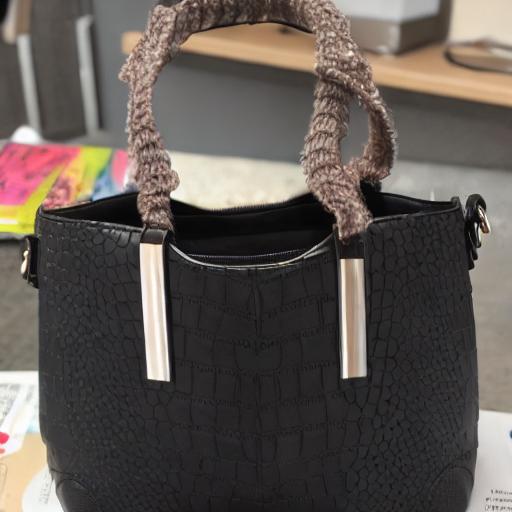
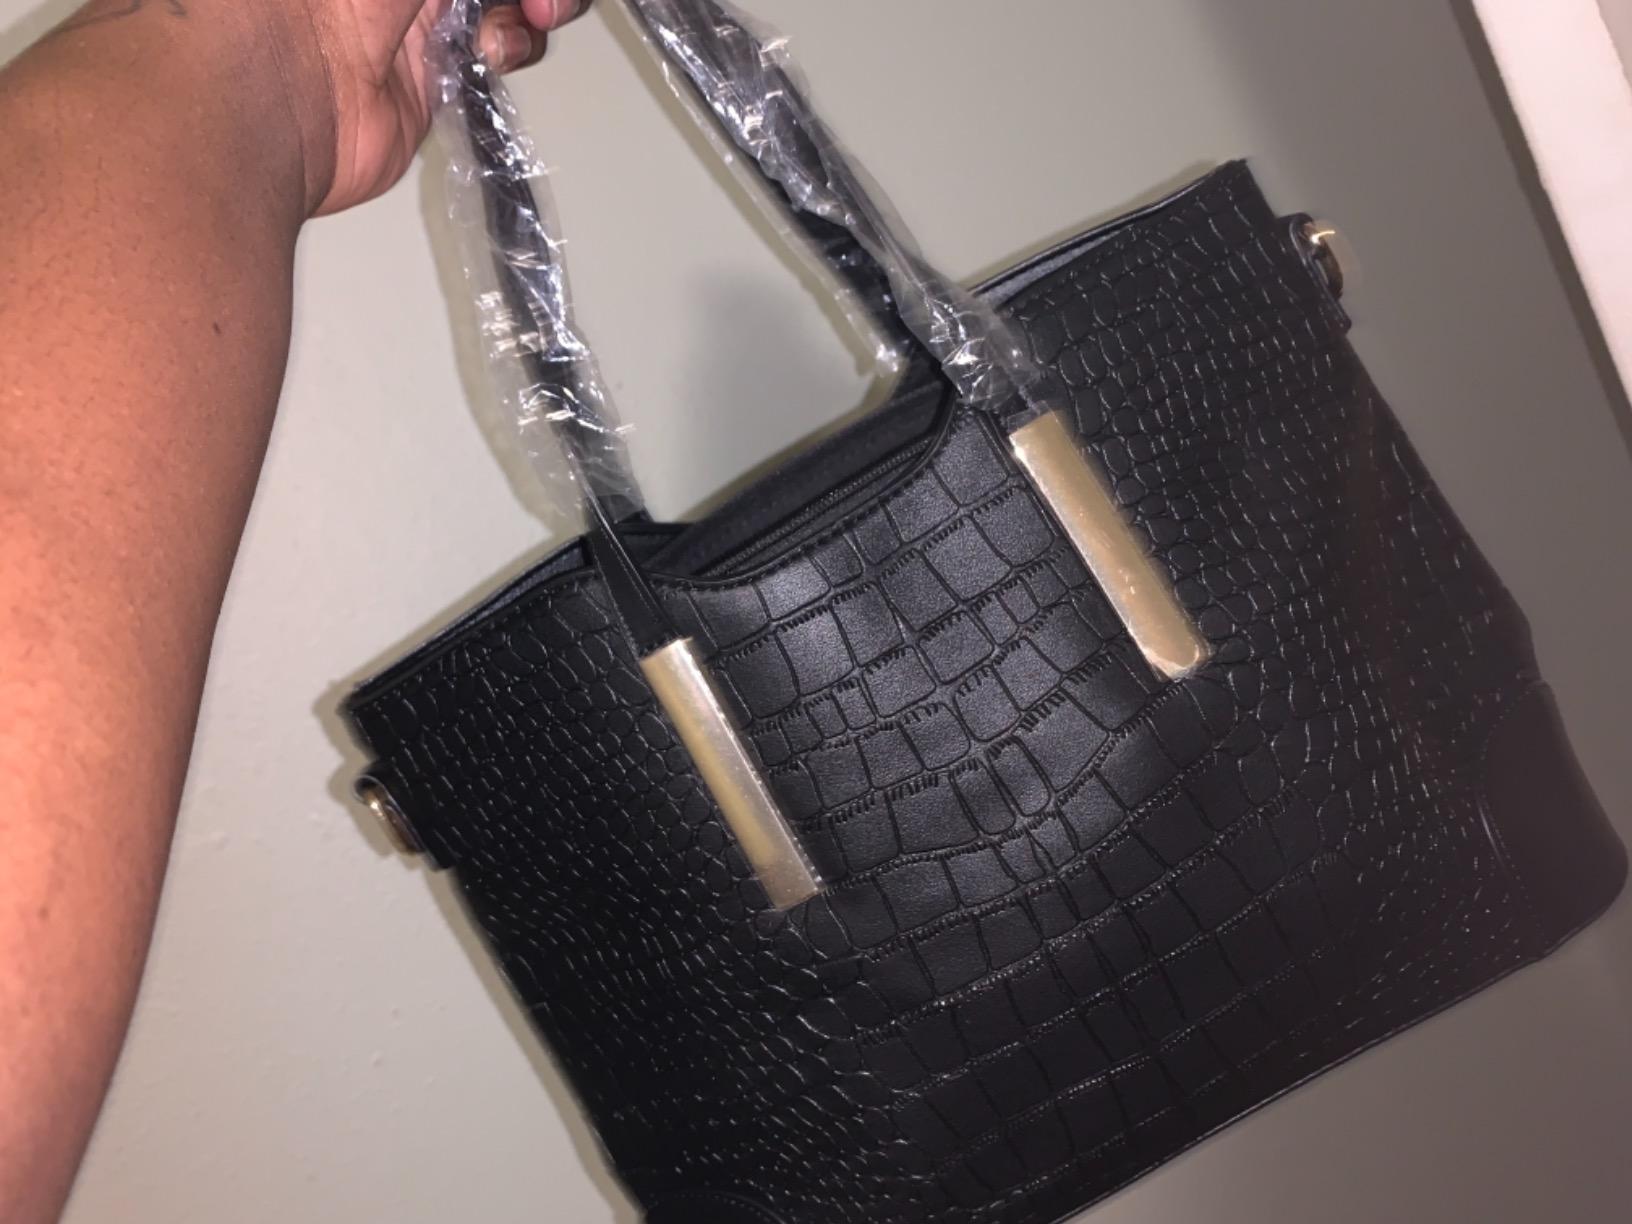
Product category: accessories_handbag
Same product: no